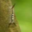
Label: caterpillar